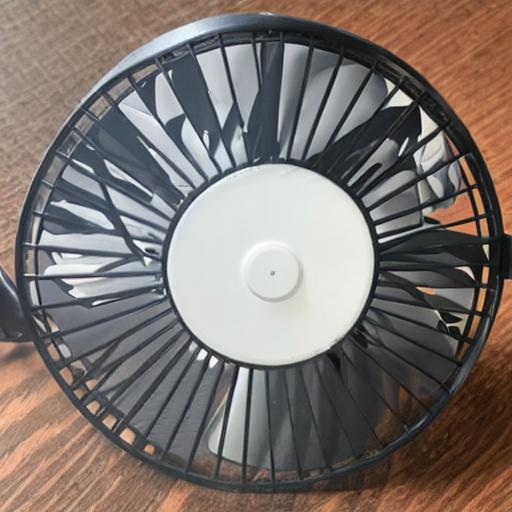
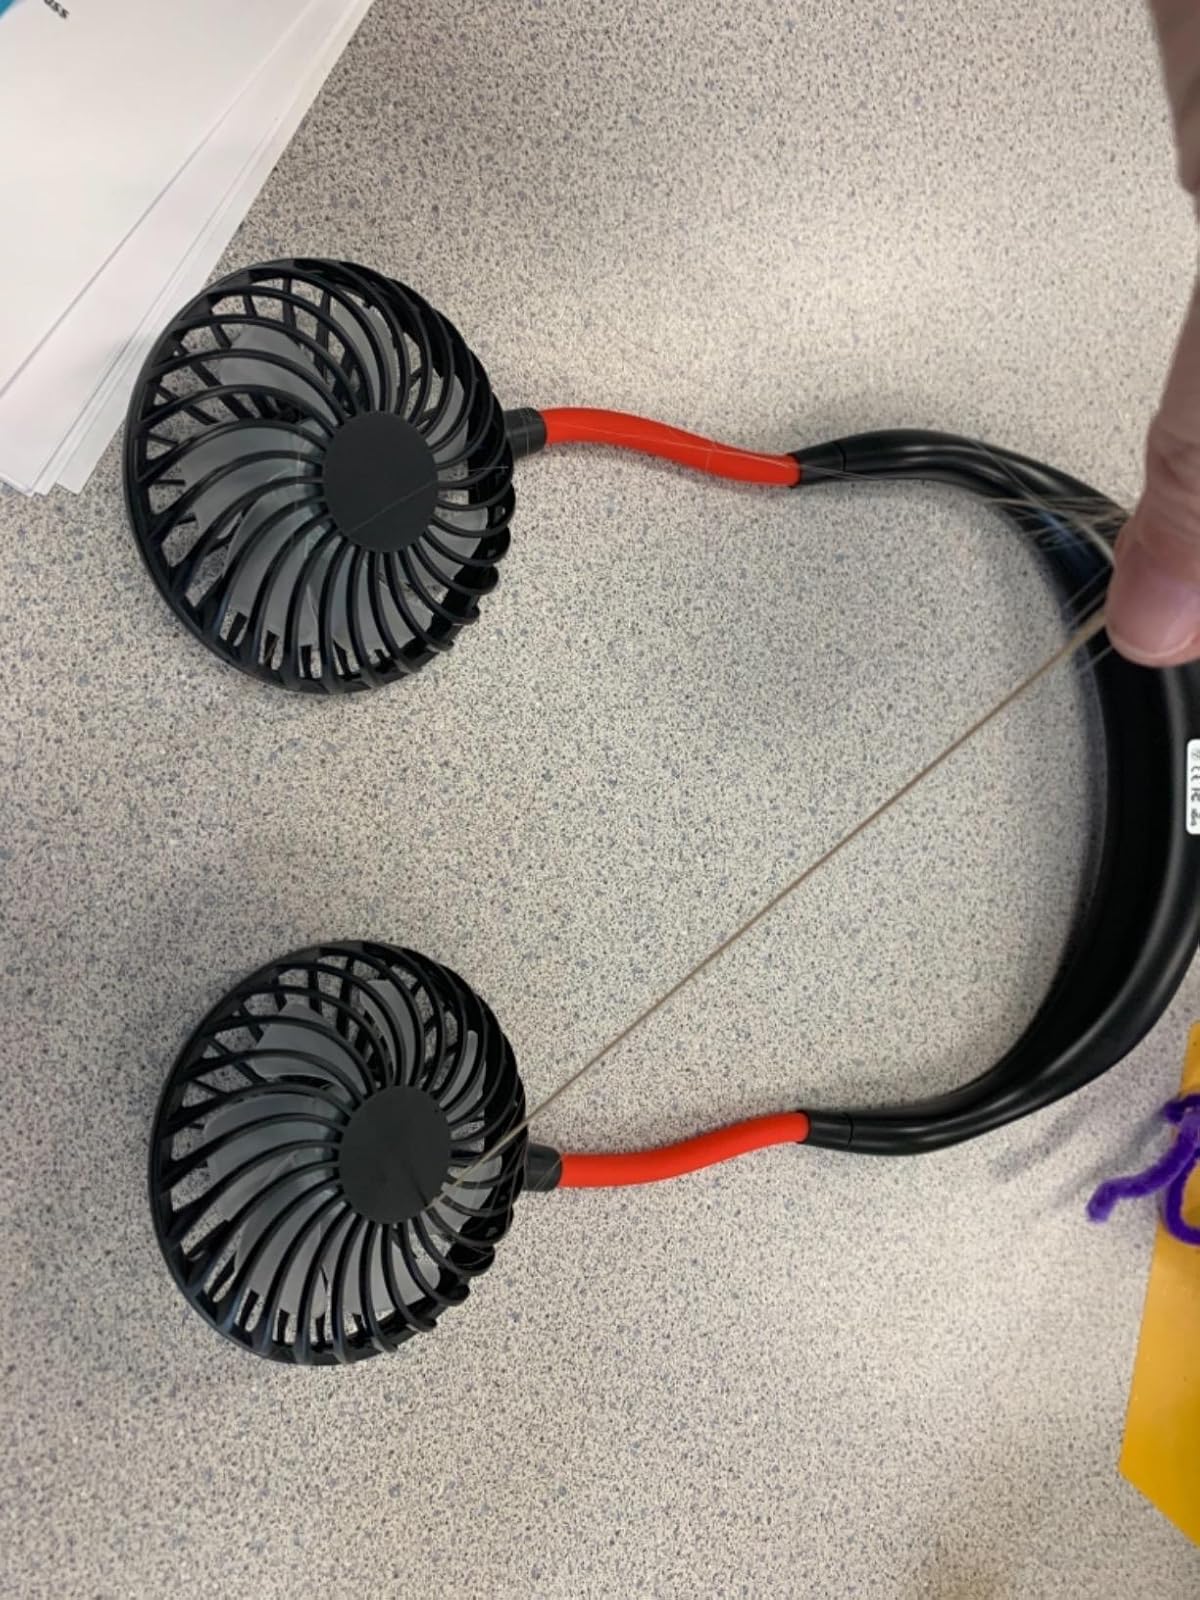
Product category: fan
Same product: no